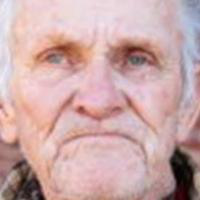
Age group: age 80 +